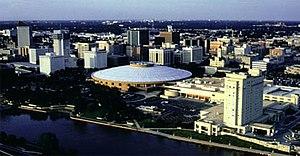
Wichita est la plus grande ville de l'État du Kansas, dans le comté de Sedgwick, aux États-Unis. Elle est le siège de six grands constructeurs d'avions et de la base de l'United States Air Force de McConnell, d'où son surnom : Air Capital.
Save Our Children puis Anita Bryant Ministries est une organisation politique homophobe présidée par la chanteuse Anita Bryant créée en 1977, à Miami, en Floride, aux États-Unis. Son but est alors d'obtenir l'abolition de l'ordonnance 77-4 du comté de Dade interdisant la discrimination à l'embauche, au logement et à l'accès aux services publics des homosexuels.